The Beatles' rooftop concert

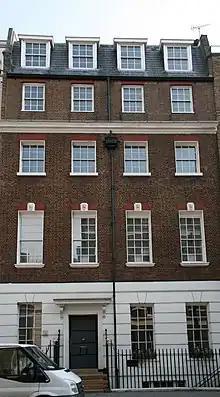
3 Savile Row, London, the location of the concert (pictured in 2007)

Until the last minute, according to Lindsay-Hogg, the Beatles were still undecided about performing the concert. He recalled that they had discussed it and then gone silent, until "John said in the silence, 'Fuck it – let's go do it.